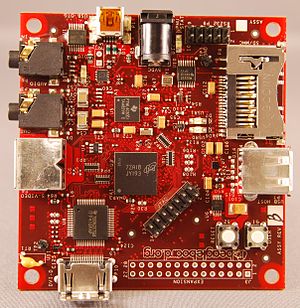
BeagleBoard
BeagleBoard rev.B
BeagleBoard er flere laveffekts open-source hardware single-board computere.